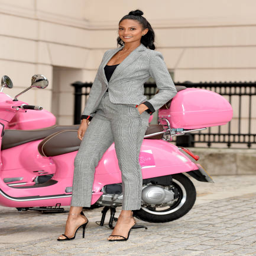
dancer celebrates becoming the ambassador .